Vinton-Torrey House

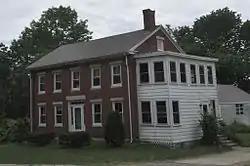

The Vinton-Torrey House is a historic house at 5 Torrey Road in Southbridge, Massachusetts. It was built in 1841 by J. Eliot Vinton, whose ancestor John acquired the land in 1738. The -story brick house may incorporate elements of an earlier house (possibly part of John Vinton's original house). The house expresses some Greek Revival characteristics in brick, notably pilasters on the corners. The doors and windows feature granite lintels, and the slightly larger front overhang is a typical local feature. In the late 19th century the property belonged to E. M. Torrey.